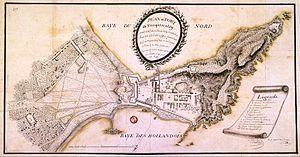
""Plan du fort de Trinquemalay, pris par Monsieur le chevalier de Suffren en août 1782"""
La bataille de Trinquemalay est un affrontement naval qui a lieu du 25 août au 3 septembre 1782, entre une flotte française commandée par le bailli de Suffren et une flotte britannique, sous les ordres de l'amiral Hughes. Cette bataille, à l'issue indécise, a lieu au large de Trinquemalay, une baie avec un port située sur les côtes orientales de l'île de Ceylan.